Answer in natural language. Considering the relative positions, is framed monochromatic wall decor painting above or below black basic chair? Choose between the following options: above or below
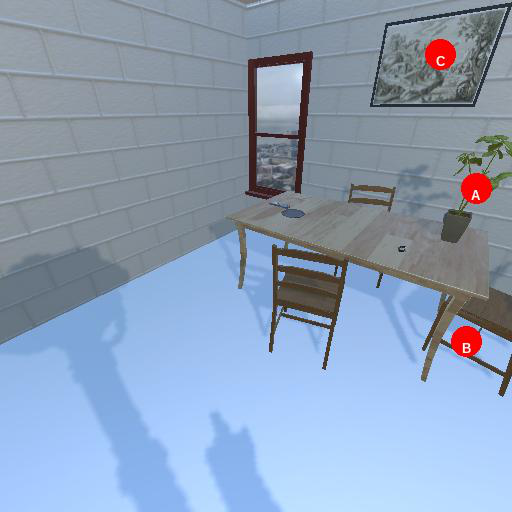
<answer>above</answer>